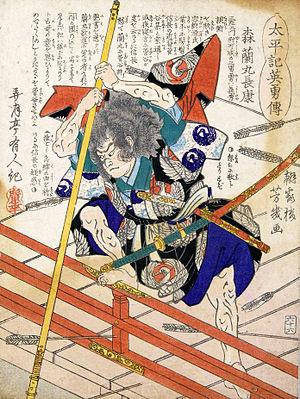
Mori Ranmaru, né Mori Nagasada en 1565, mort le 21 juin 1582, était un guerrier japonais originaire de la province de Mino. Il était un des six fils de Mori Yoshinari.